Malacara

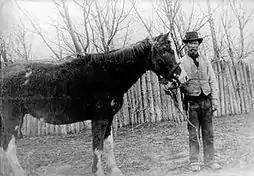

Malacara (c. 1878 – 1909) was a horse which gained a place in the history of the Welsh settlement in Patagonia, Argentina, by a daring leap which saved the life of his rider, John Evans, on a trip to explore the upper Chubut valley and the Andes.